Mapuche

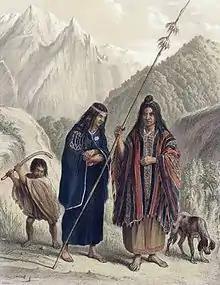
, by Claudio Gay, 1848.

The conquest of Araucanía caused numerous Mapuches to be displaced and forced to roam in search of shelter and food. Scholar Pablo Miramán claims the introduction of state education during the Occupation of Araucanía had detrimental effects on traditional Mapuche education. Chile finally achieved the occupation and integration of the territories south of the Biobío River in 1884 when the last communities surrendered, and the cities of Villarrica and previously Angol were reestablished. Schools, cities, and legal systems were established, incorporating inhabitants into the national framework.